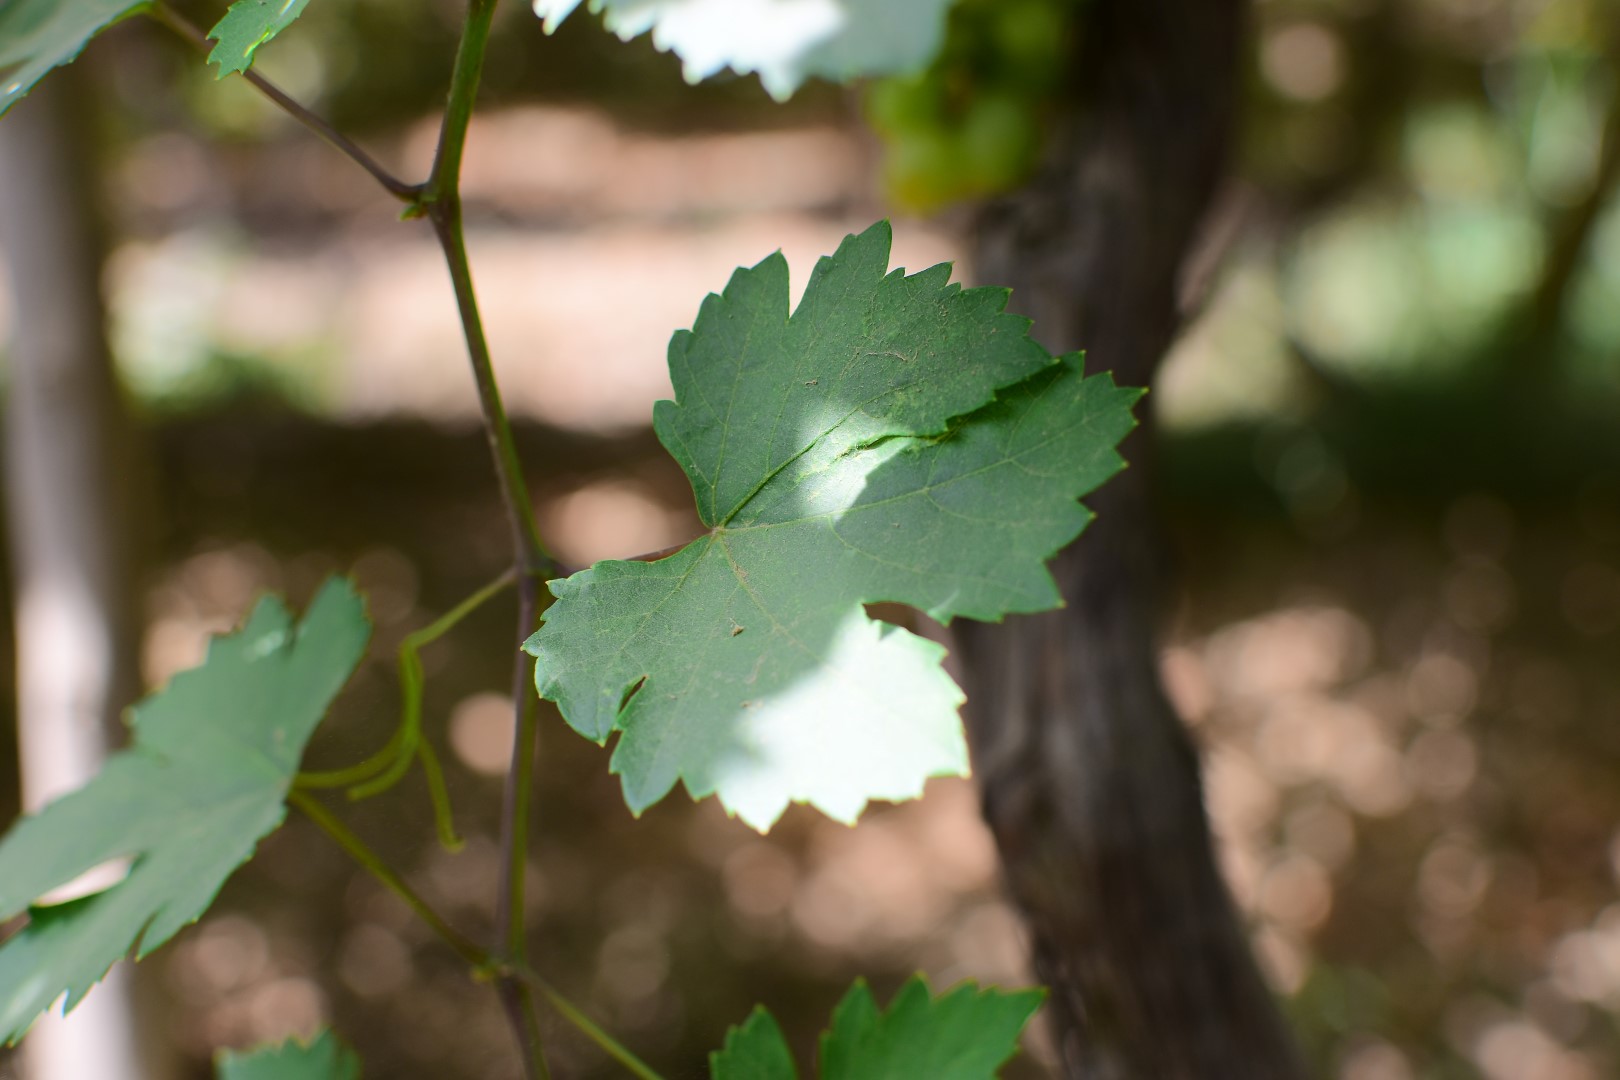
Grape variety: Kamali